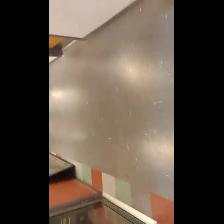
Label: NonHuman